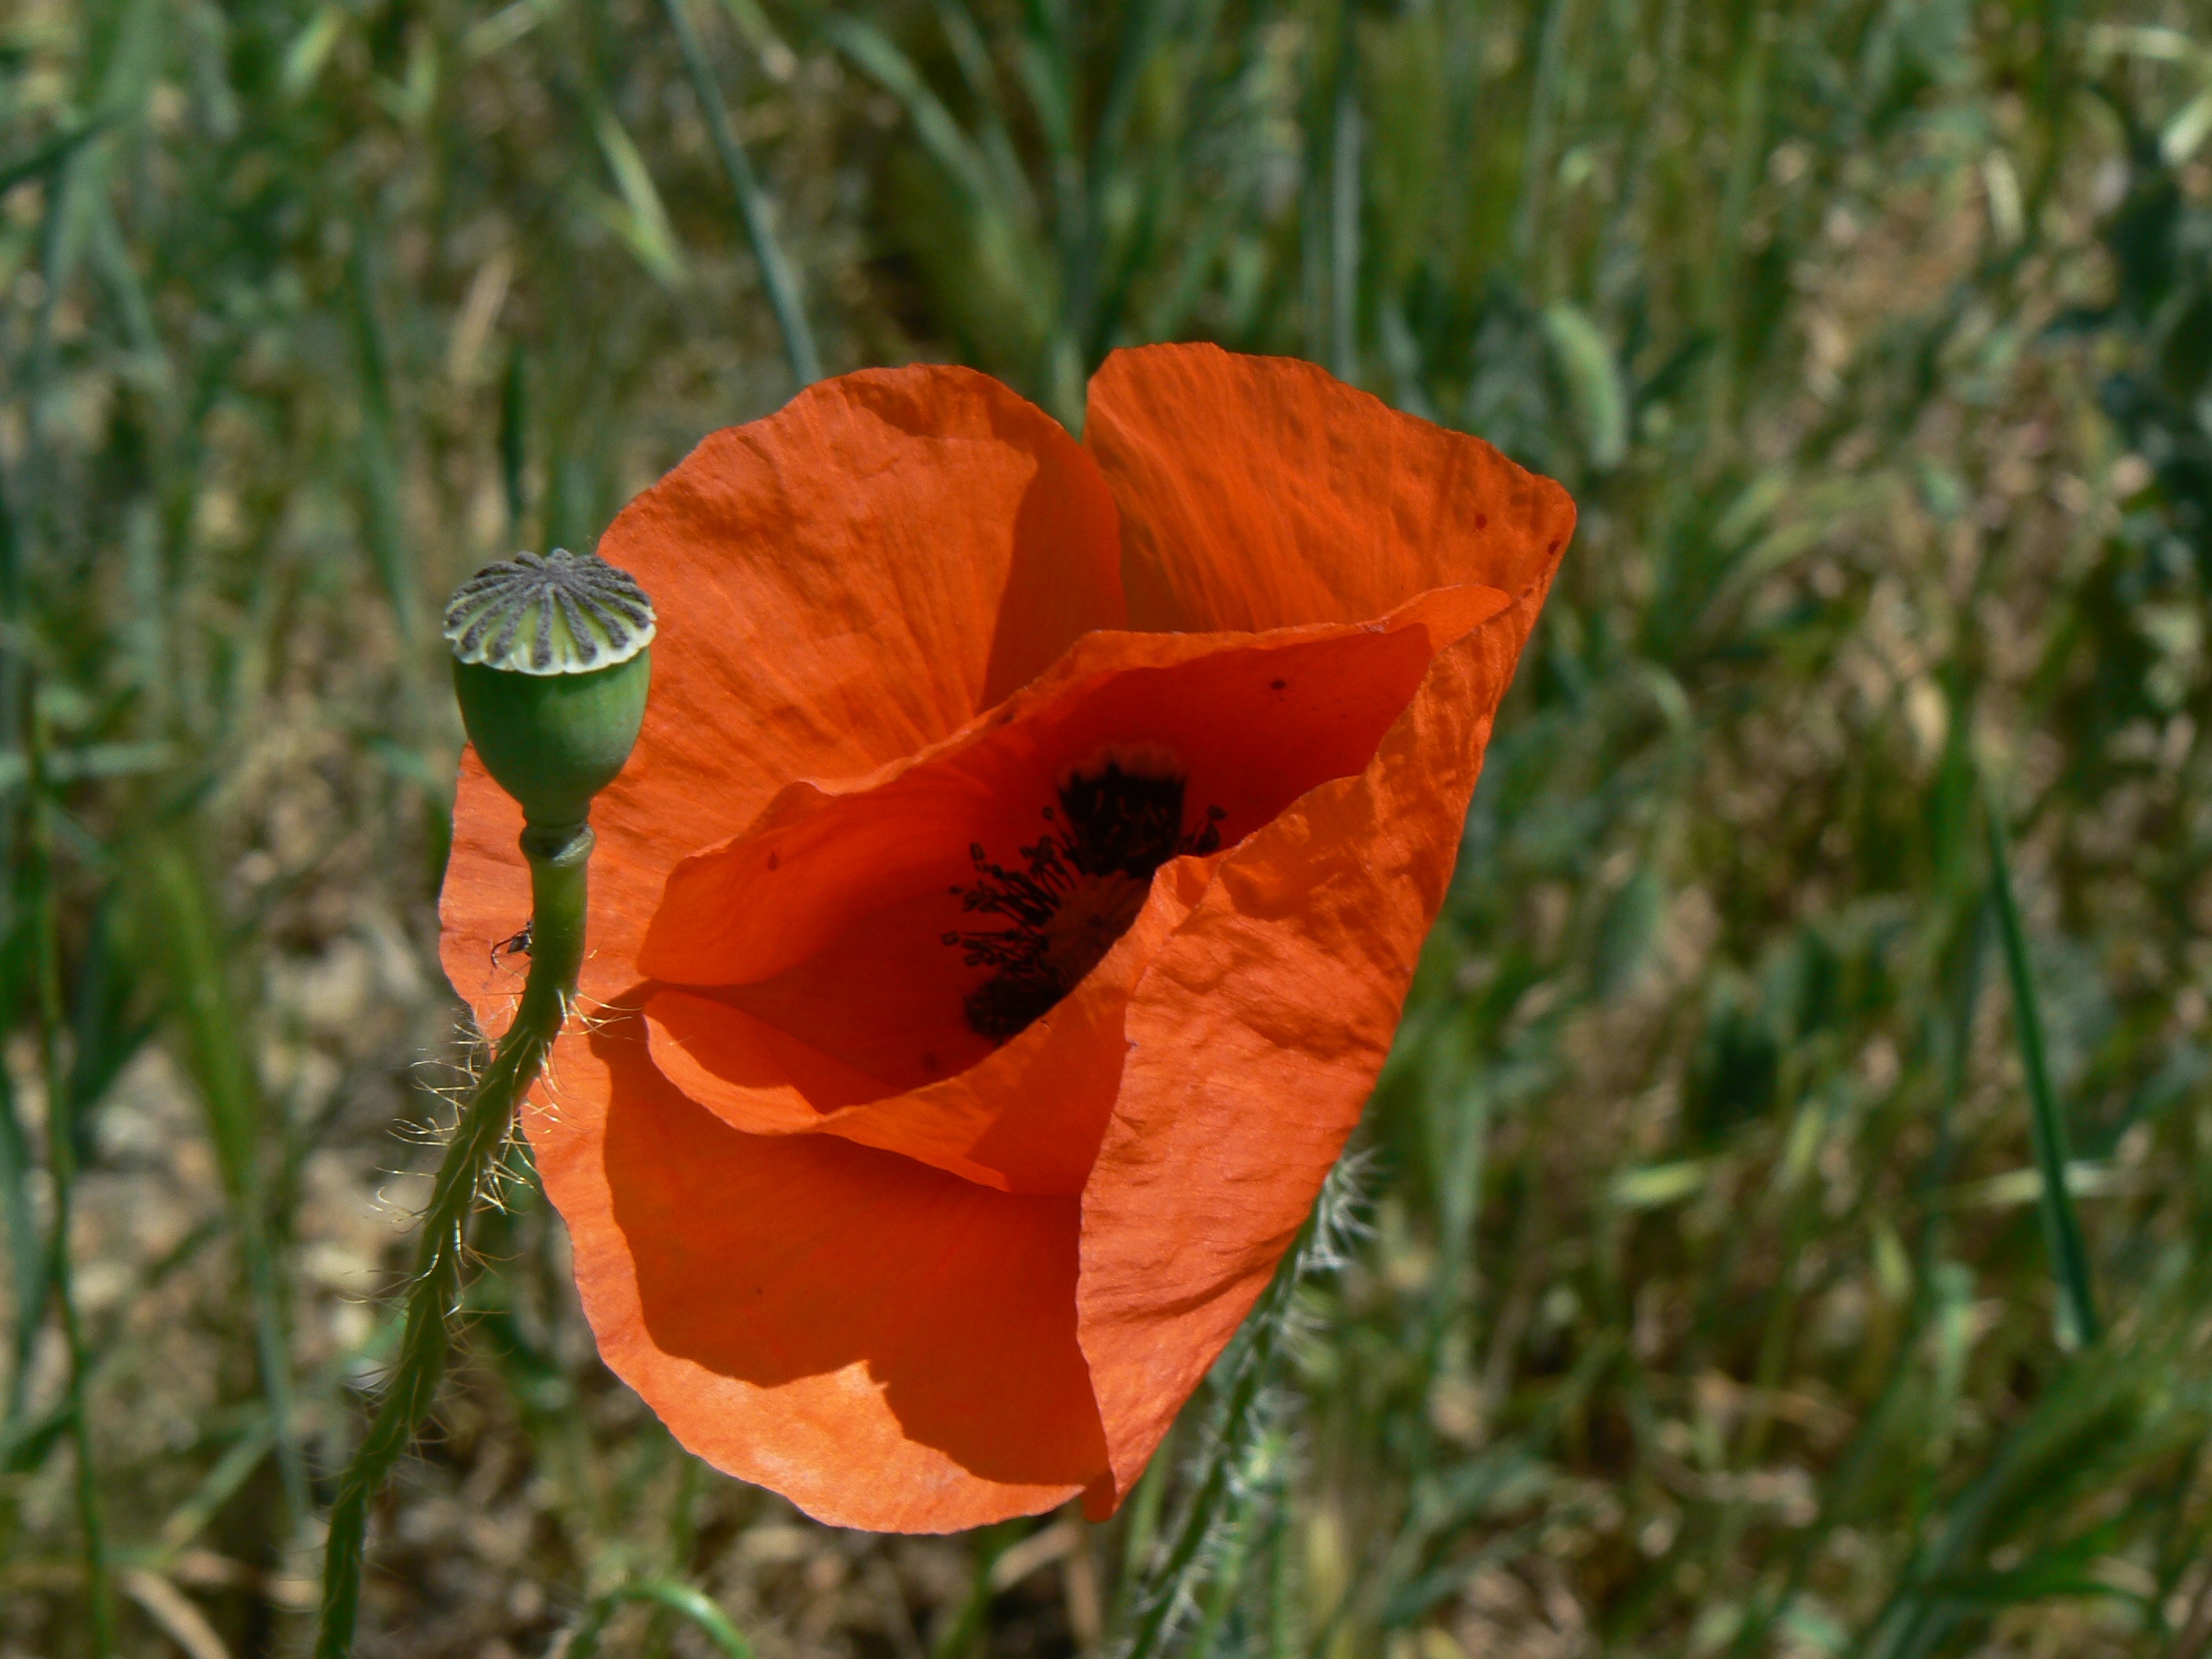
nature, grass, blossom, plant, field, leaf, flower, petal, summer, spring, green, red, botany, flora, wildflower, flowers, poppy, bud, coquelicot, macro photography, flowering plant, papaver rhoeas, eschscholzia californica, annual plant, plant stem, land plant, poppy family